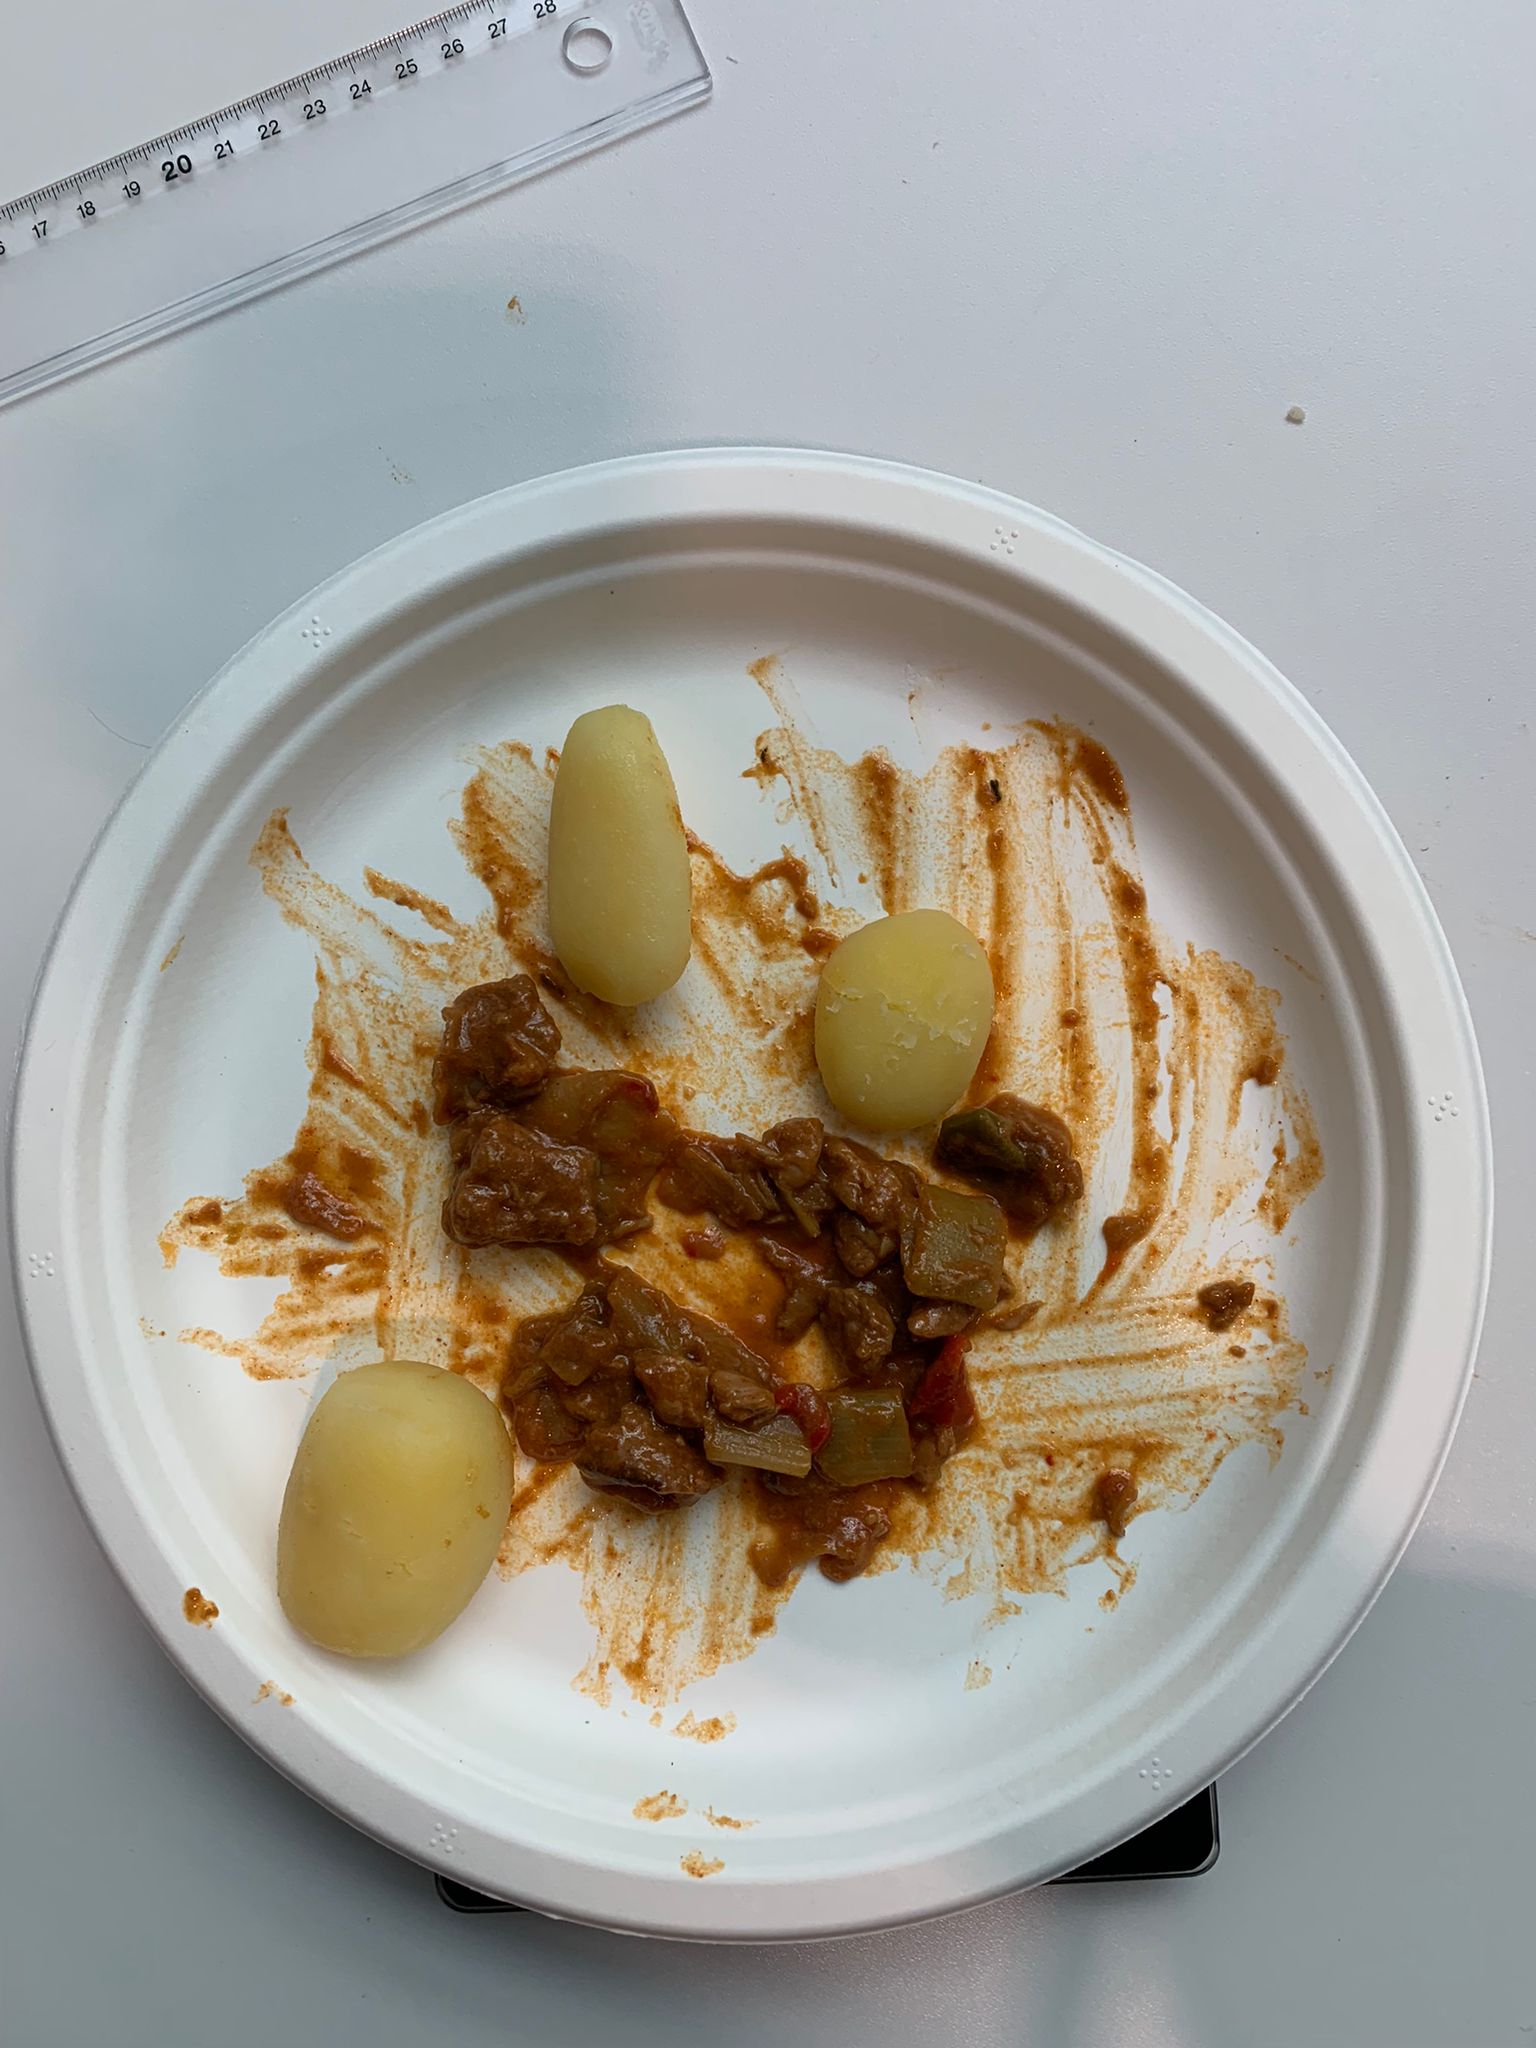
Ingredients: goulash, potatoes